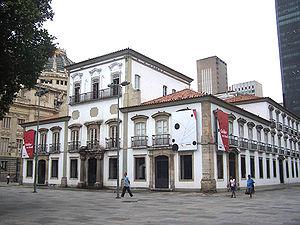
Le Palais impérial de Rio de Janeiro est un palais de style colonial situé sur l'actuelle Praça XV, dans le cœur historique de Rio de Janeiro, au Brésil.
La Place Quinze de Novembro est un espace public du quartier Centro aux bords de la baie de Guanabara, dans le cœur historique de la ville de Rio de Janeiro, au Brésil.